Club Cal Neva

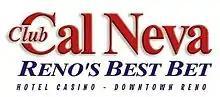
Club Cal Neva logo (1999–2015)

Club Cal Neva is one of the most historic casinos in Northern Nevada, having held its presence in Downtown Reno through all of its monumental changes over the years. Club Cal Neva originally opened on April 2, 1962 as a club held by the gaming magnates of the time. It has avoided closure by changing hands and expanding into the sports betting industry. Its sports book was one of the most profitable in the state and racked in millions per year via satellite participants. In April 2011 William Hill PLC purchased Cal Neva's race and sportsbook division for $39 million. The Club Cal Neva is by no means a large casino but has expanded over the years.